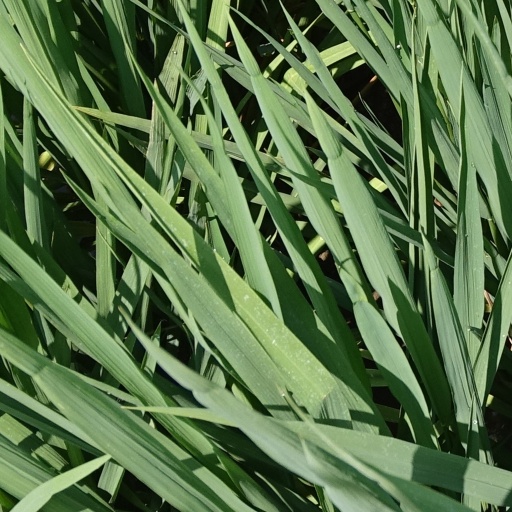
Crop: rice